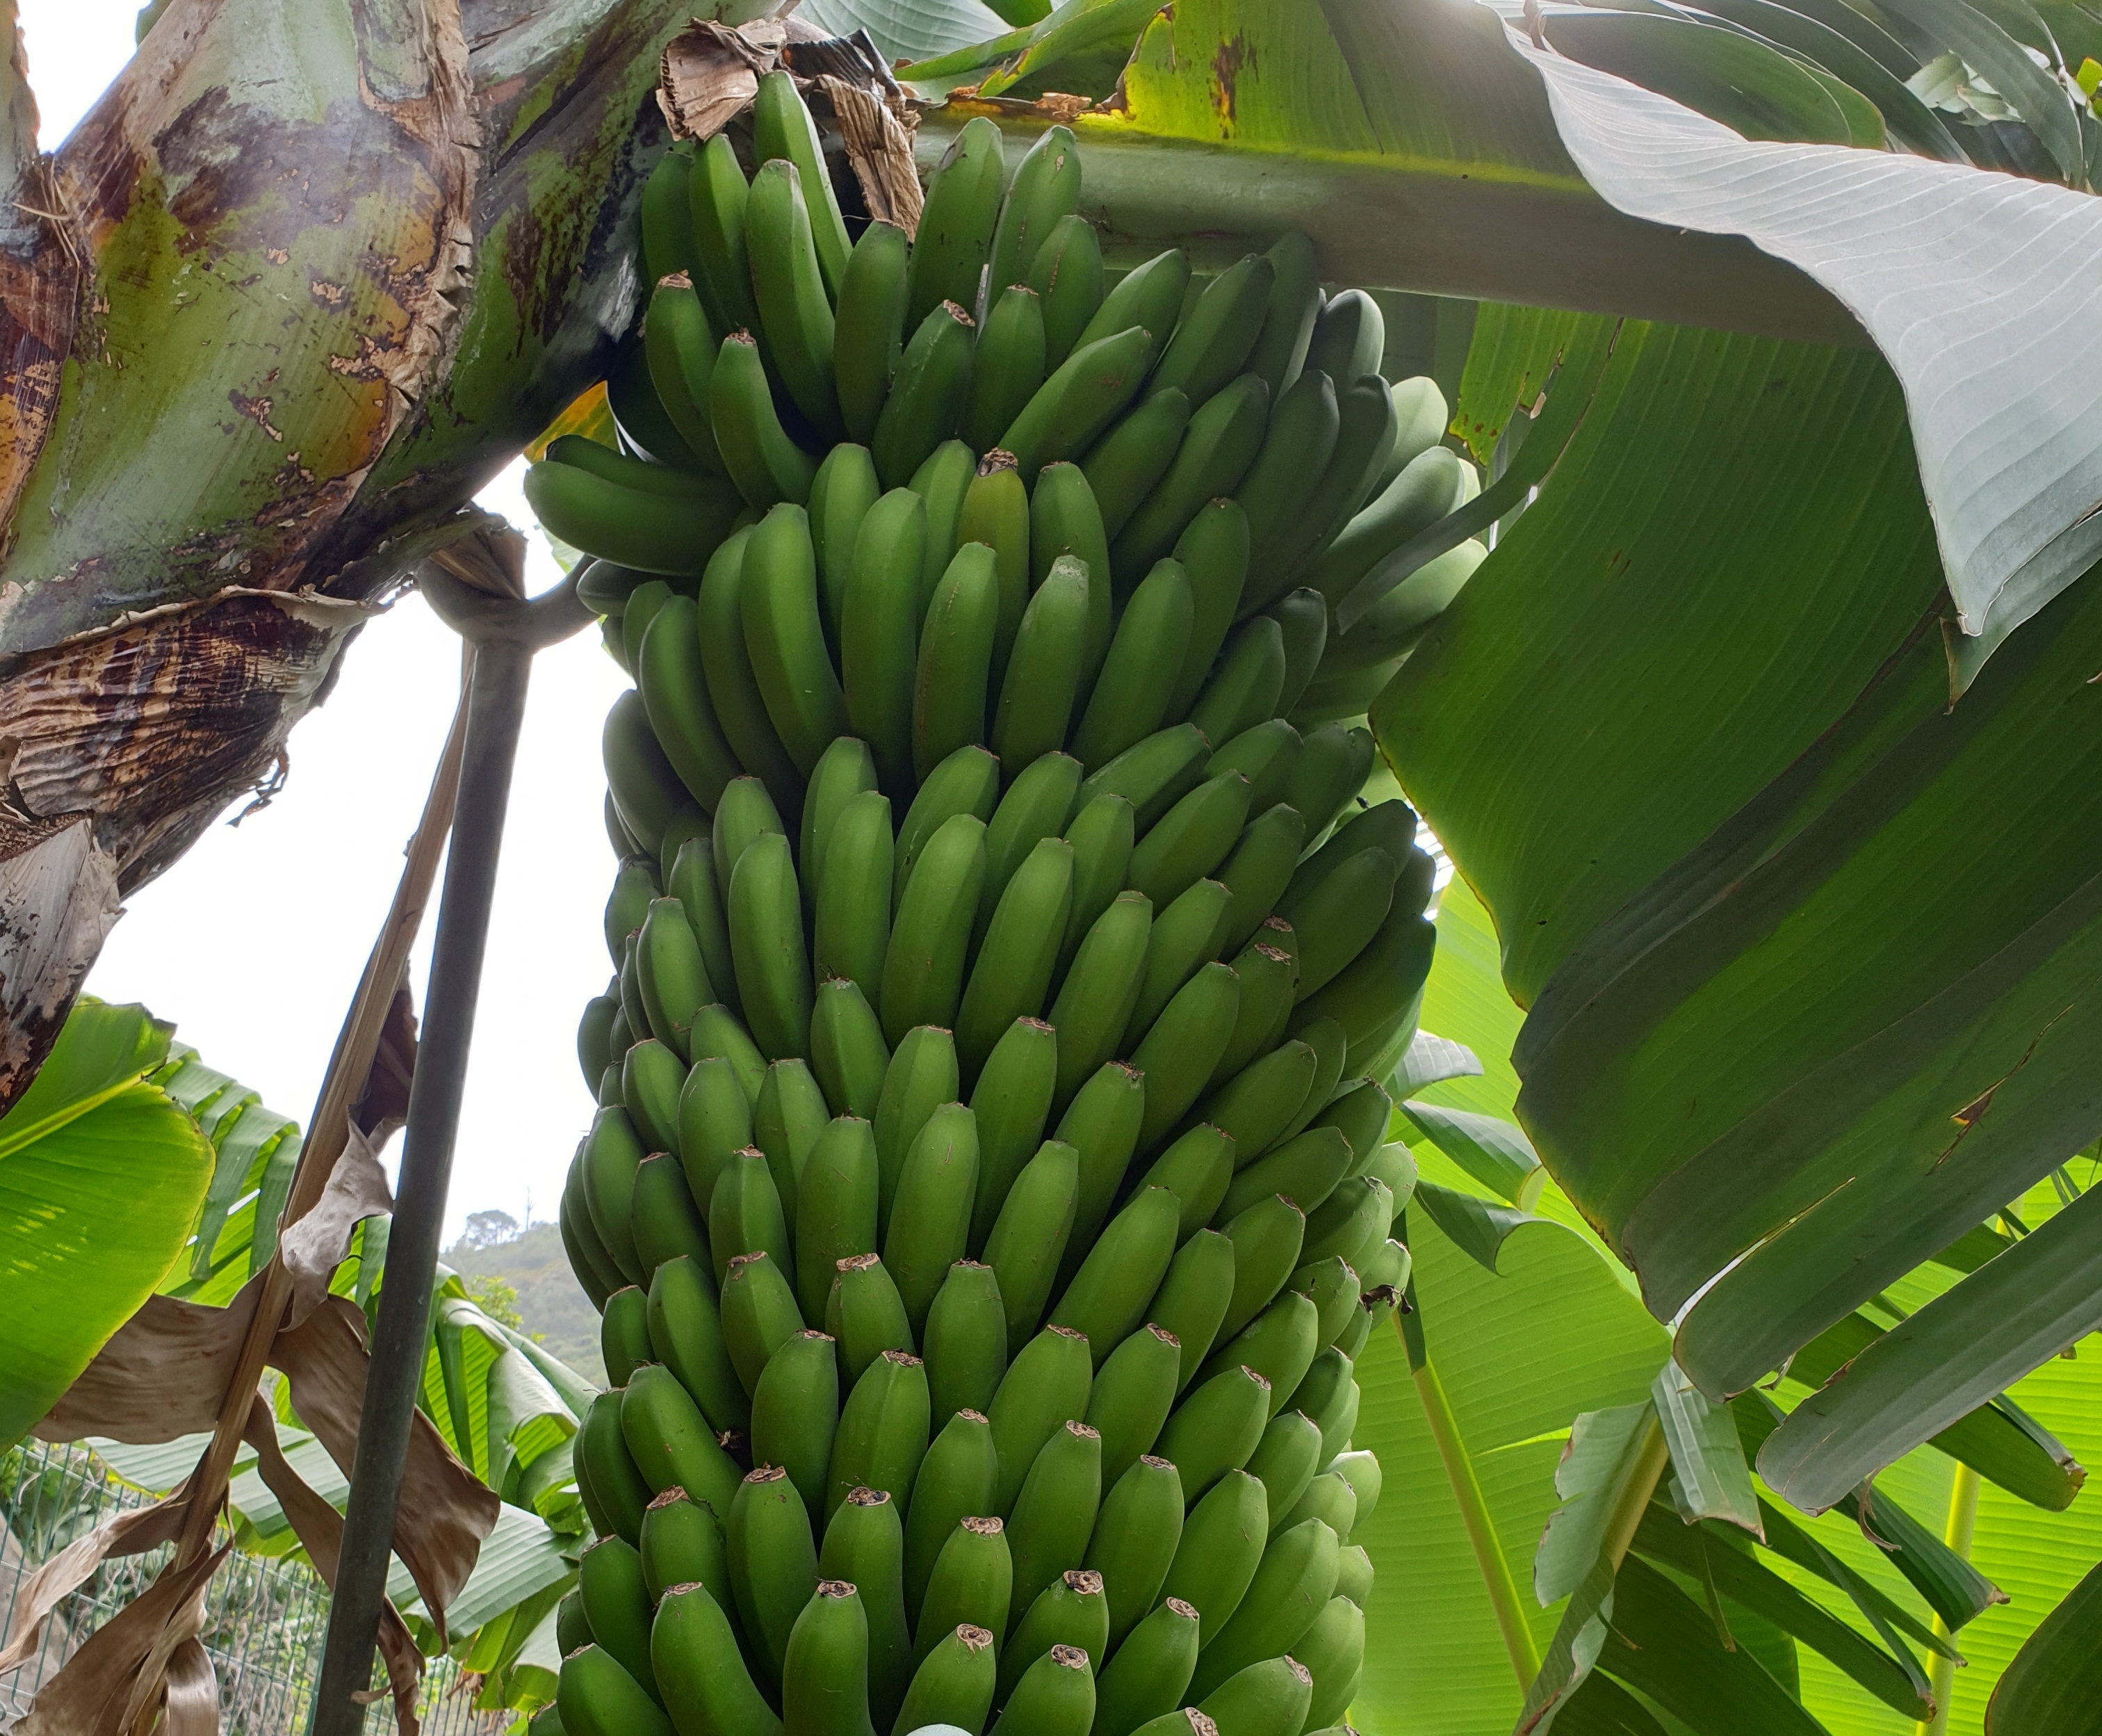
Label: Cut